Gene Chandler

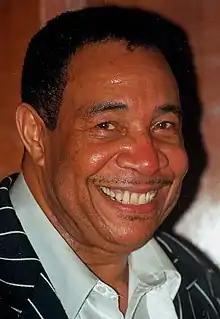

Gene Chandler (born Eugene Drake Dixon; July 6, 1937) is an American singer, songwriter, music producer, and record-label executive. Chandler is nicknamed "the Duke of Earl" or, simply, "the Duke." He is best known for his most successful songs, "Duke of Earl" and "Groovy Situation", and his association with the Dukays, the Impressions, and Curtis Mayfield.